Describe the emotion expressed in this image:  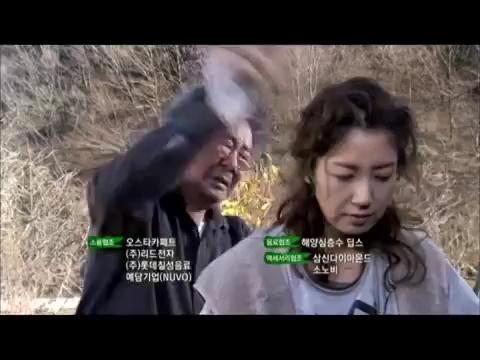
This person displays Pain, valence and arousal with low intensity.